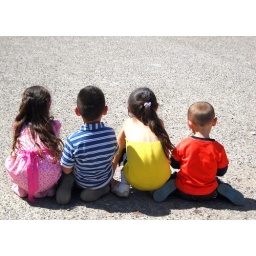
Ethnic mix children sitting in the sand image